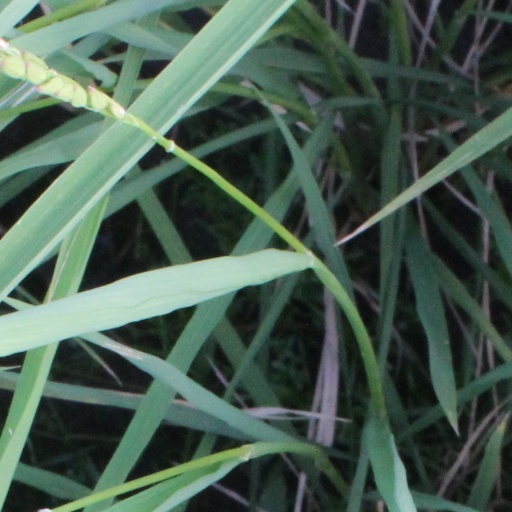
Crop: rice